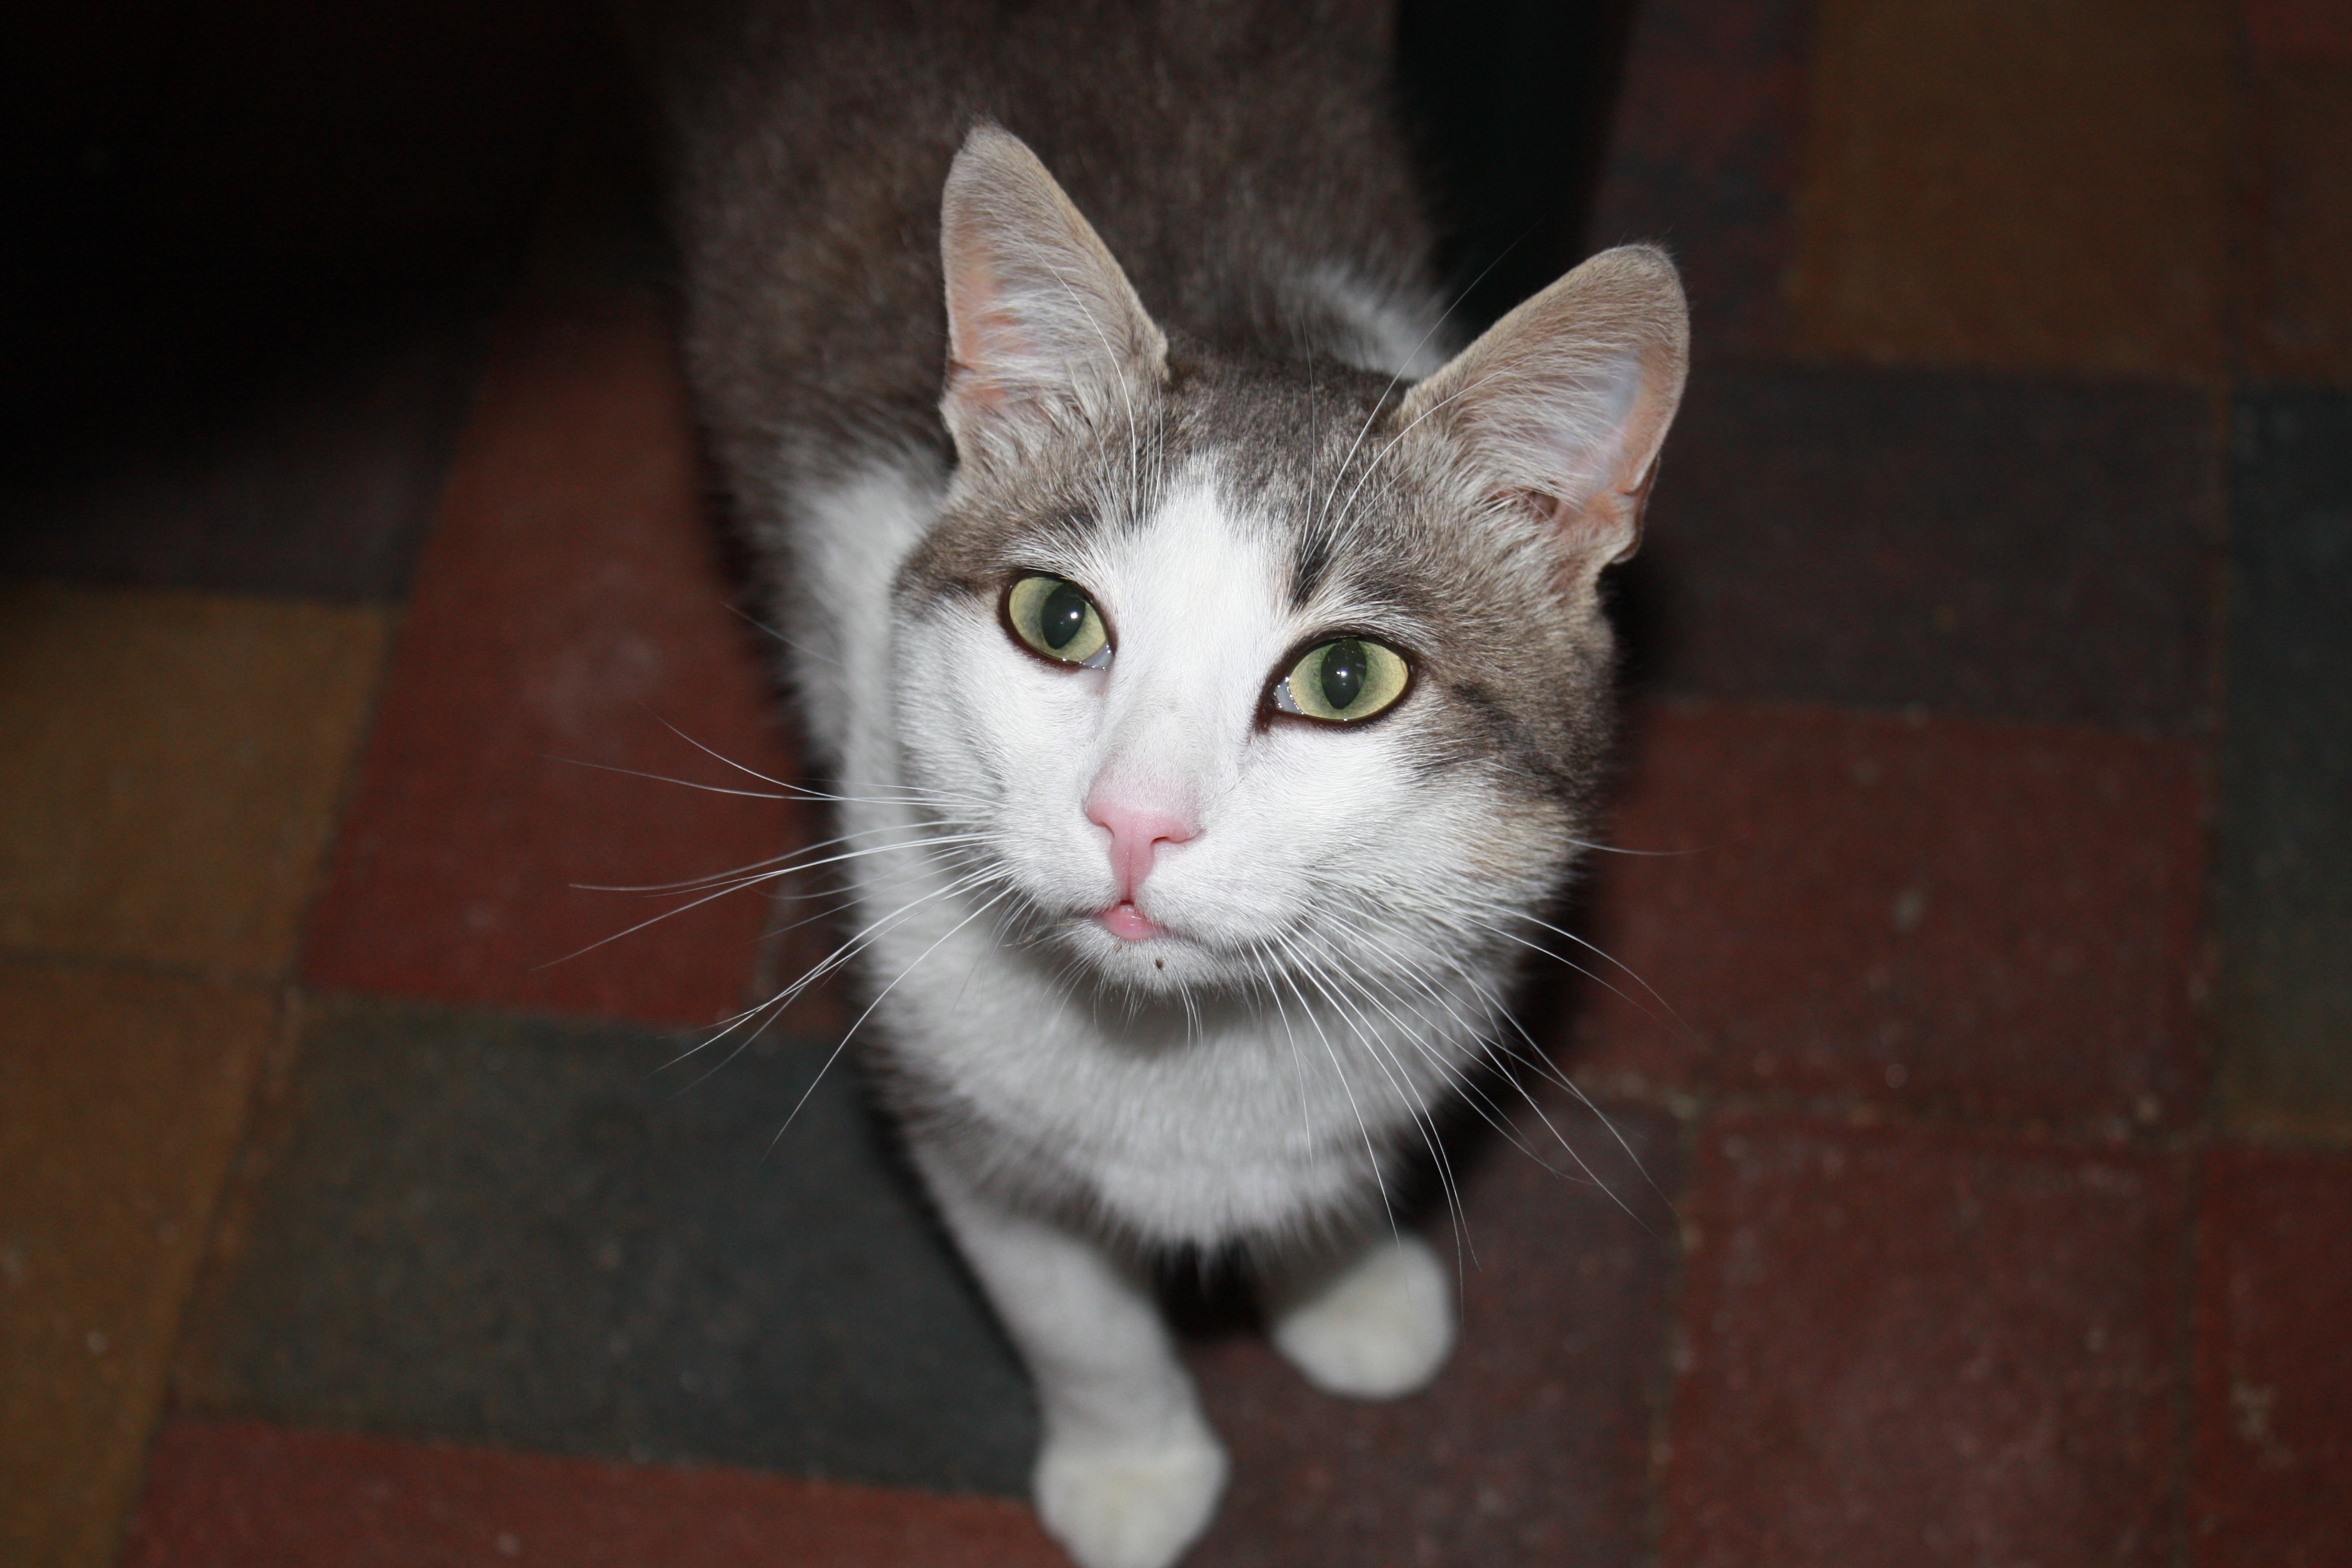
cat, mammal, whiskers, animals, head, vertebrate, cat face, european shorthair, burmilla, small to medium sized cats, cat like mammal, carnivoran, domestic short haired cat, american shorthair